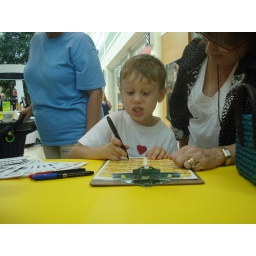
Young boy donates money for Textbook and signs book label to be sent with book to kids in Libore